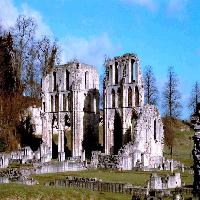
Weather: sun or clear